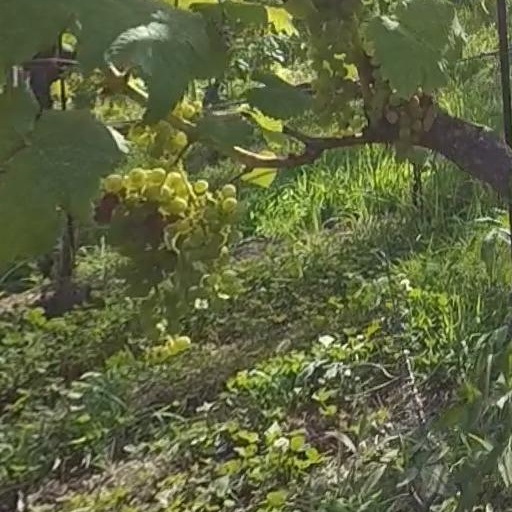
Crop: grape